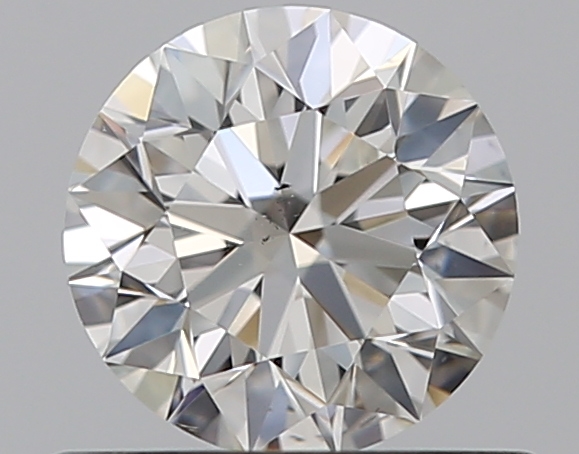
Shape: round
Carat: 0.52
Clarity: VS2
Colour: F
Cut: EX
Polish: EX
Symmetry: EX
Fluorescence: N
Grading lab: GIA
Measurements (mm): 5.11 x 5.14 x 3.21